Anıtkabir

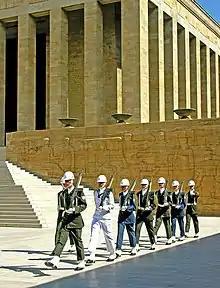
Guards at Anıtkabir

The approach to the monument is a -long pedestrian walkway that is lined on both sides by twelve pairs of lions carved in a style like the Hittite archaeological finds. The lions represent 24 Oghuz Turkic Tribes and are shown seated to simultaneously represent both power and peace. A five centimeter gap separates the paving stones on the Road of Lions to ensure that visitors take their time and observe respectful behavior on their way to Atatürk's tomb.